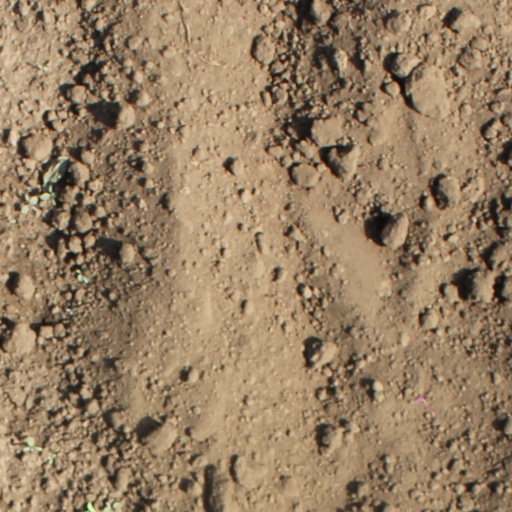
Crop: soybean